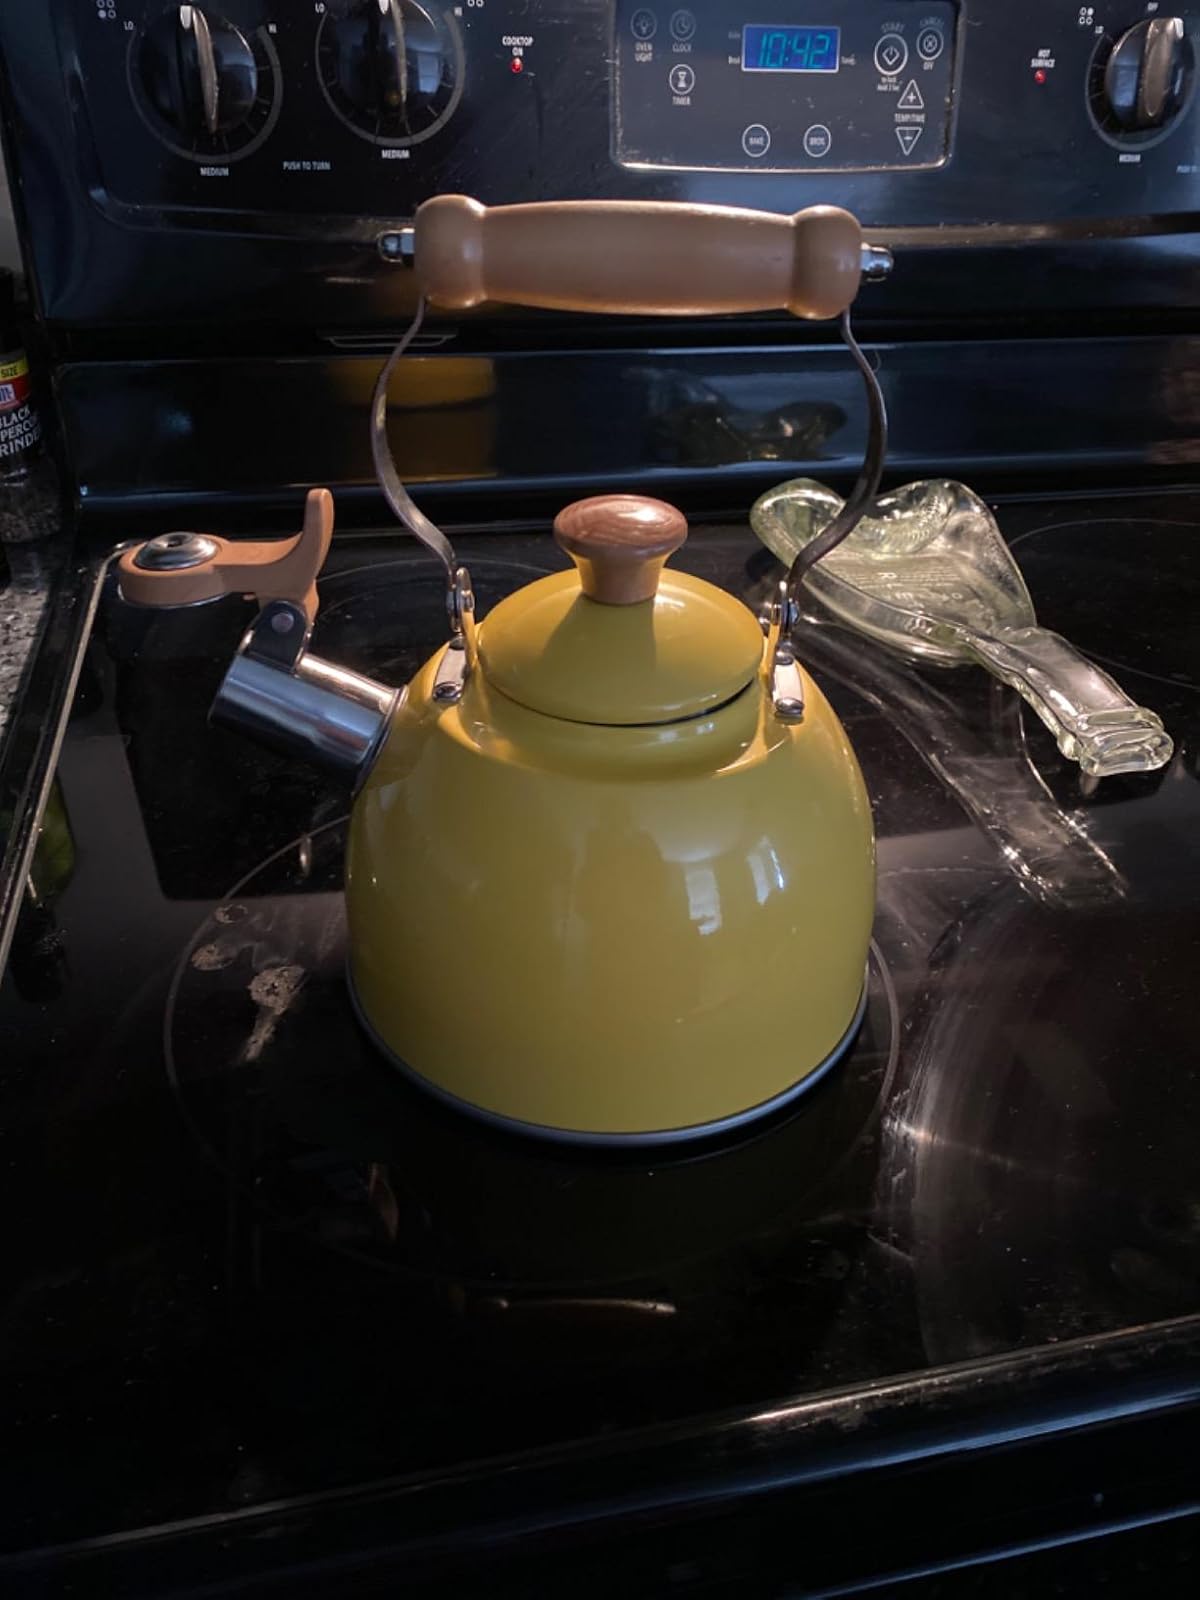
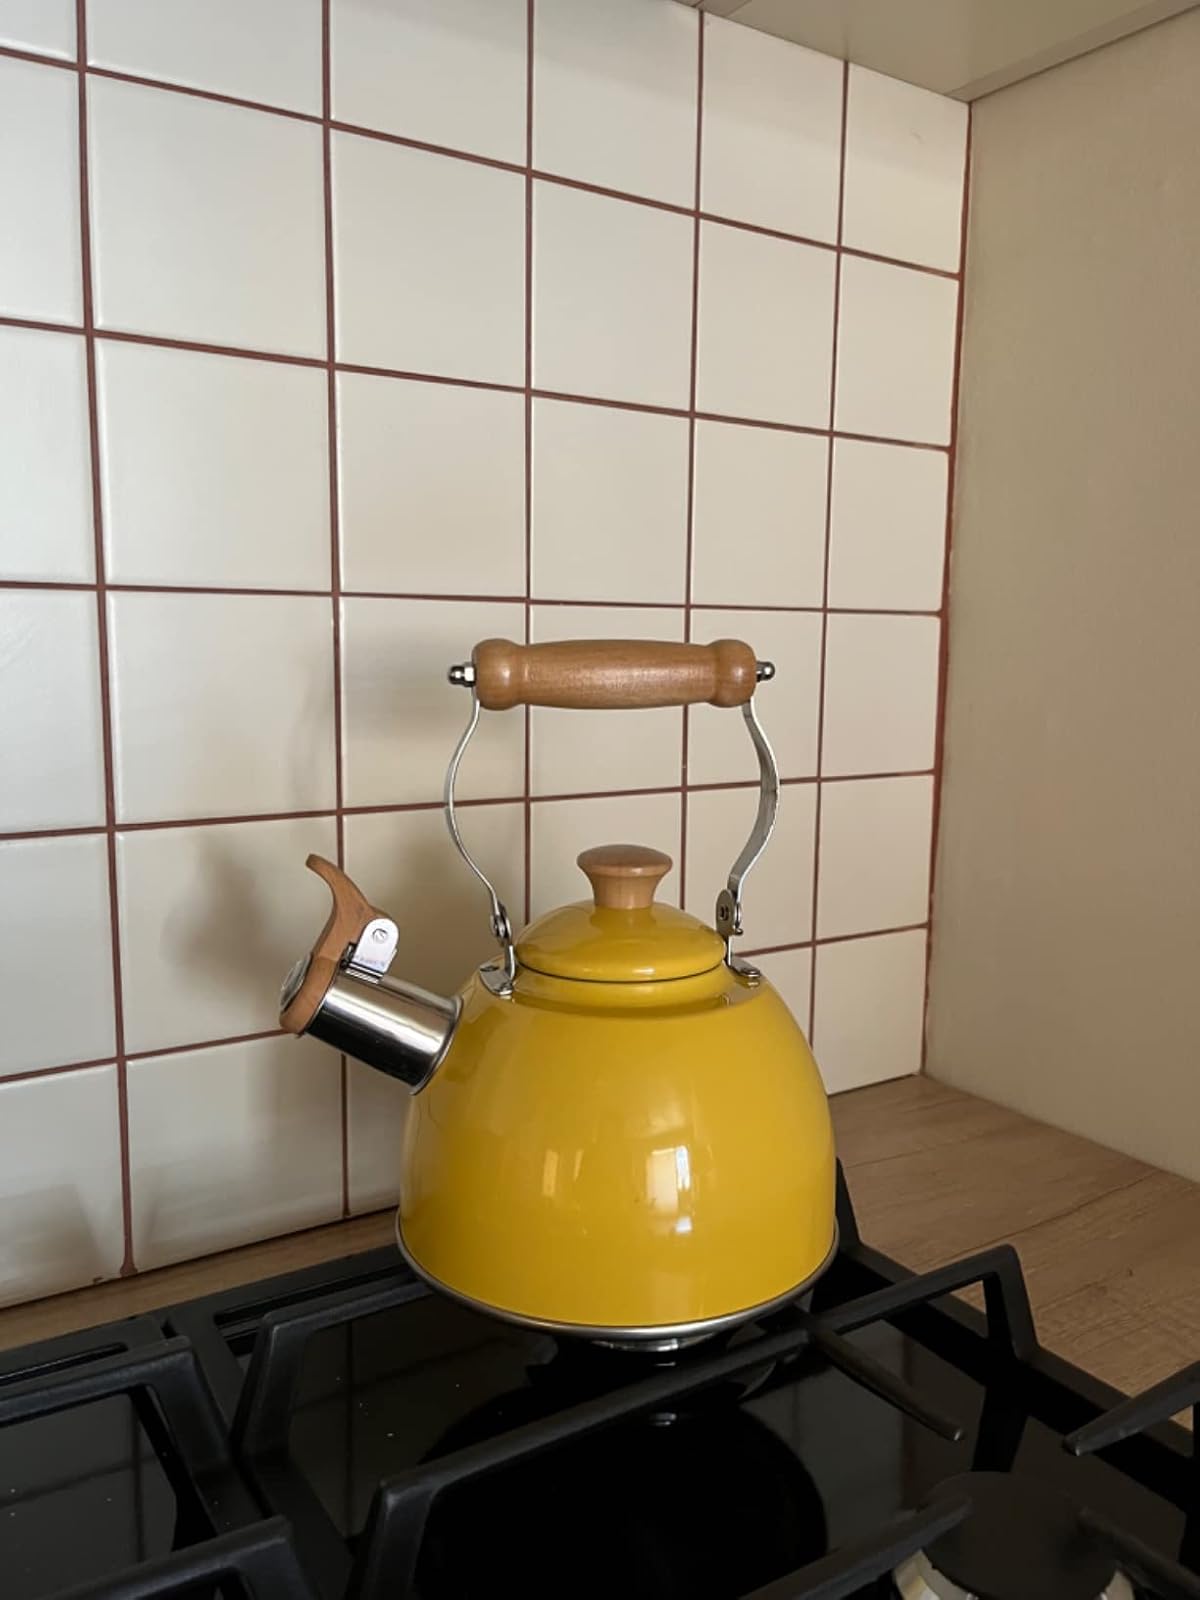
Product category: items_kettle
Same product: yes